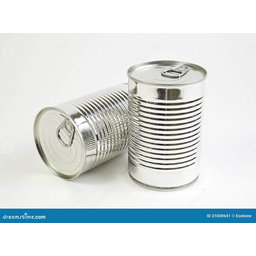
Label: metal